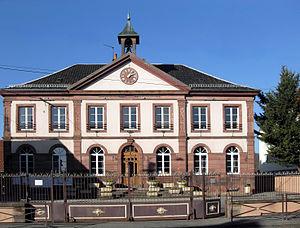
La mairie-école de Roppe
Roppe est une commune française située dans le département du Territoire de Belfort en région Bourgogne-Franche-Comté. Elle est administrativement rattachée au canton de Valdoie. Ses habitants sont appelés les Roppois.